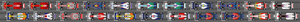
Le Grand Prix d'Espagne 2008, disputé sur le circuit de Catalogne le 27 avril 2008, est la 789ᵉ course du championnat du monde de Formule 1 courue depuis 1950 et la quatrième manche du championnat 2008.